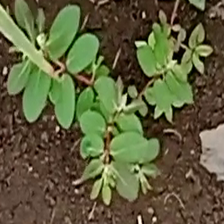
Weed species: Sicklepod_(Senna obtusifolia)